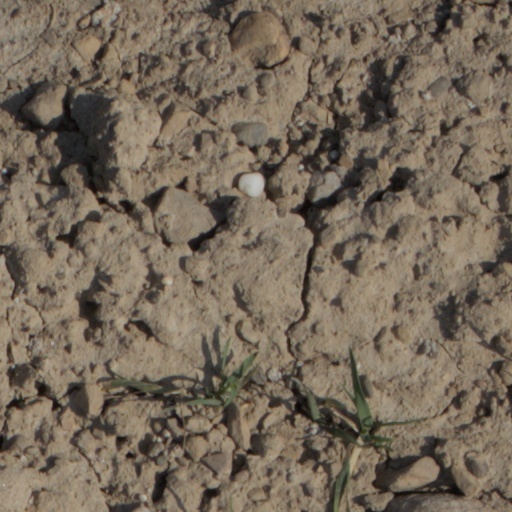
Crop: wheat